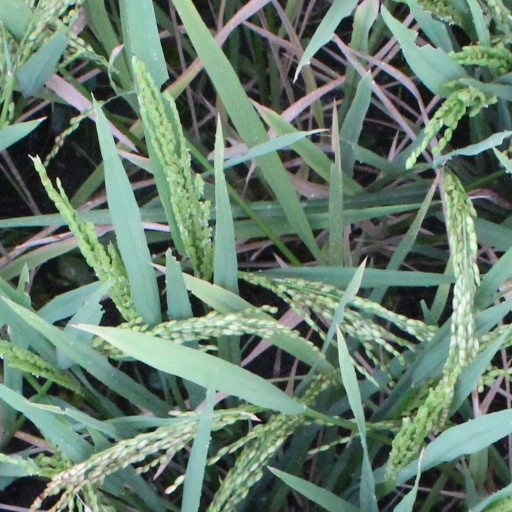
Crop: rice